Kid Ory

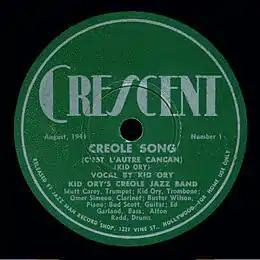
Nesuhi Ertegun founded his first label, Crescent Records, to record Kid Ory's Creole Jazz Band. (Crescent Number 1, August 1944)

The Ory band was an important force in reviving interest in New Orleans jazz, making popular 1940s radio broadcasts that began with weekly spots on "The Orson Welles Almanac" program (from March 15, 1944). In 1944–1945, the group made a series of recordings for the Crescent label, which was founded by Nesuhi Ertegun for the express purpose of recording Ory's band.